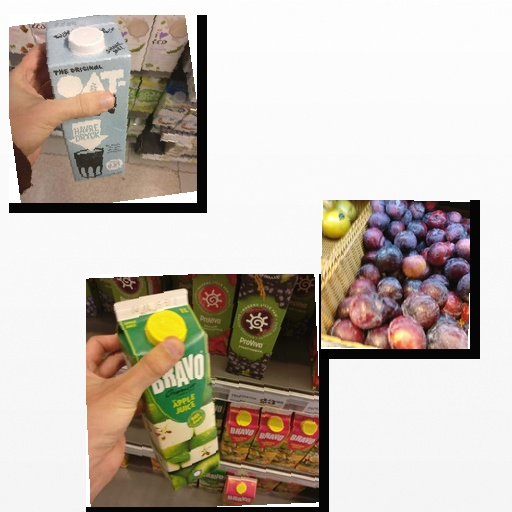
Food items: plum, oat_milk, apple_juice